Richard Dawkins

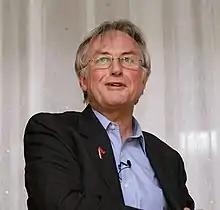
Wearing a scarlet 'A' lapel pin, at the 34th annual conference of American Atheists (2008)

In 1986 Dawkins and the biologist John Maynard Smith participated in an Oxford Union debate against A. E. Wilder-Smith (a Young Earth creationist) and Edgar Andrews (president of the Biblical Creation Society). In general, however, Dawkins has followed the advice of his late colleague Stephen Jay Gould and refused to participate in formal debates with creationists because "what they seek is the oxygen of respectability", and doing so would "give them this oxygen by the mere act of "engaging" with them at all". He suggests that creationists "don't mind being beaten in an argument. What matters is that we give them recognition by bothering to argue with them in public." In a December 2004 interview with the American journalist Bill Moyers, Dawkins said that "among the things that science does know, evolution is about as certain as anything we know". When Moyers questioned him on the use of the word "theory", Dawkins stated that "evolution has been observed. It's just that it hasn't been observed while it's happening." He added that "it is rather like a detective coming on a murder after the scene... the detective hasn't actually seen the murder take place, of course. But what you do see is a massive clue... Huge quantities of circumstantial evidence. It might as well be spelled out in words of English."